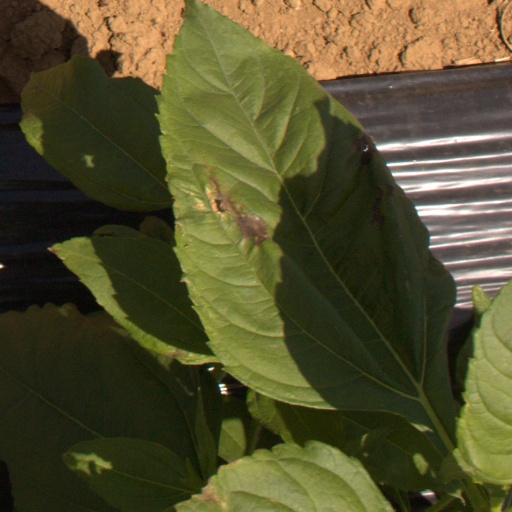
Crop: Jerusalem artichoke